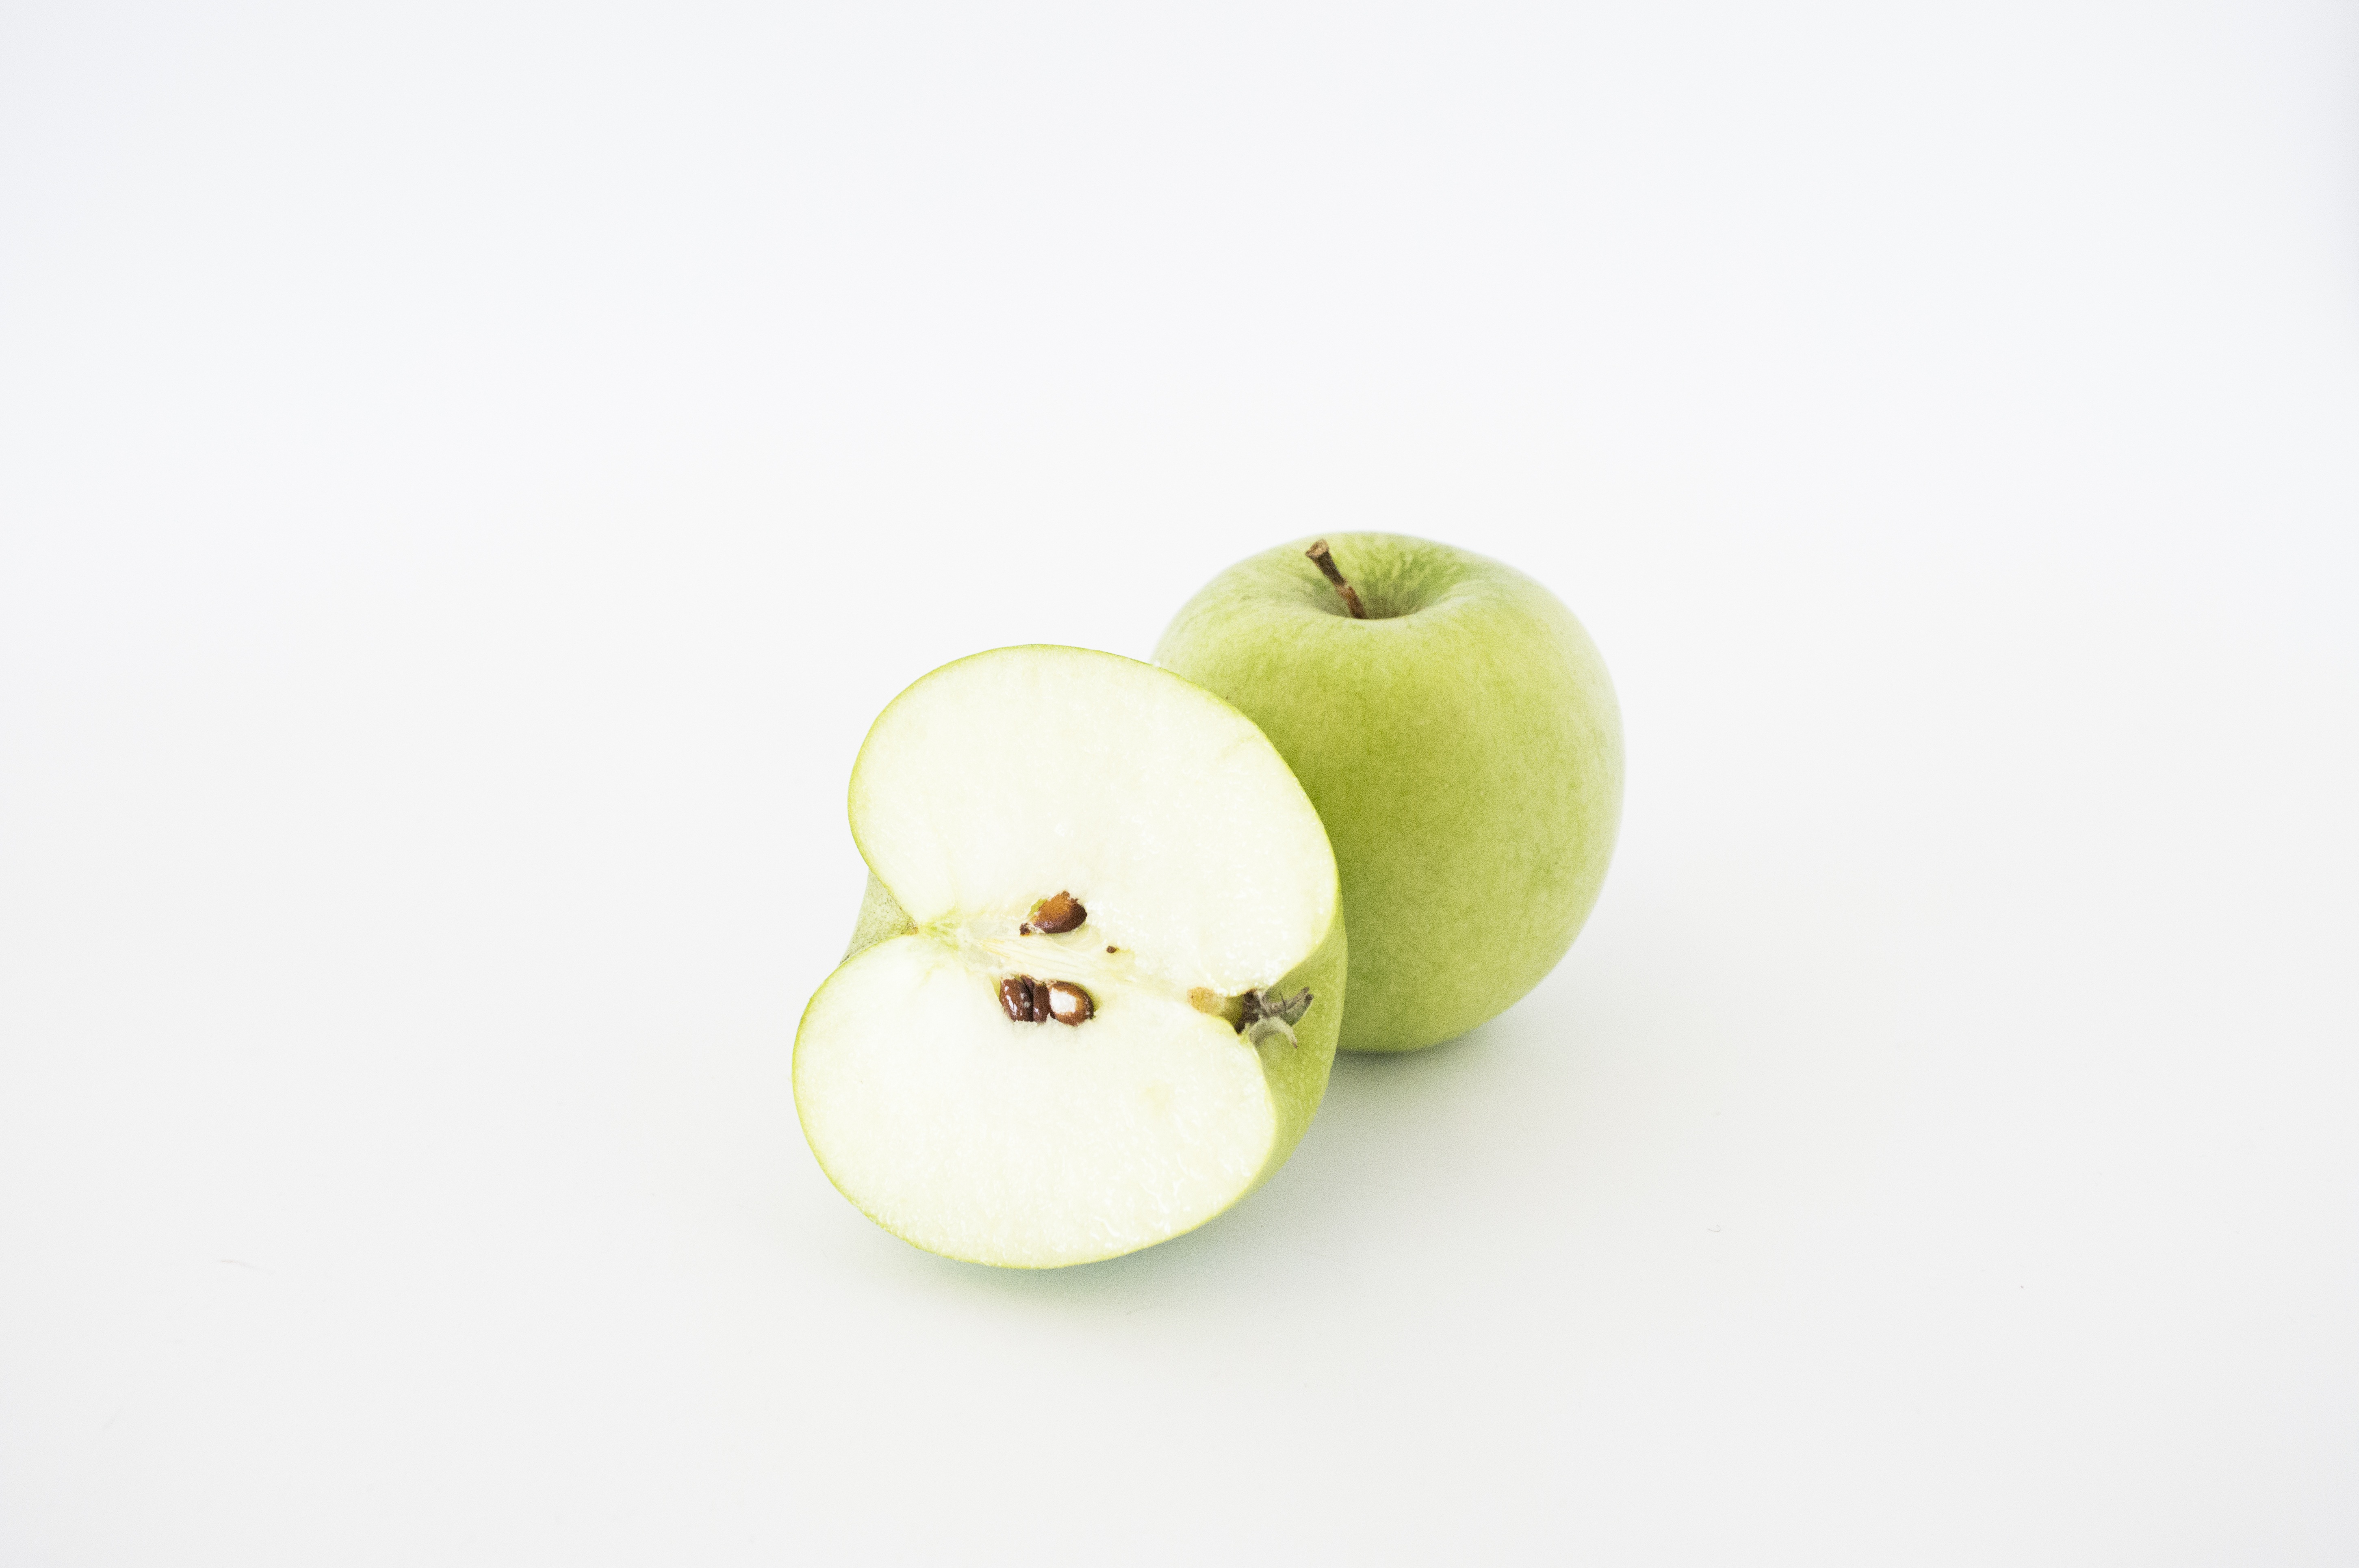
apple, nature, plant, white, fruit, sweet, isolated, food, green, produce, color, natural, fresh, juicy, healthy, dessert, eat, delicious, slice, health, freshness, cut, juice, vitamin, eating, nutrition, bright, tasty, vegetarian, apples, diet, organic, sliced, citrus, dieting, flowering plant, rose family, granny smith, land plant